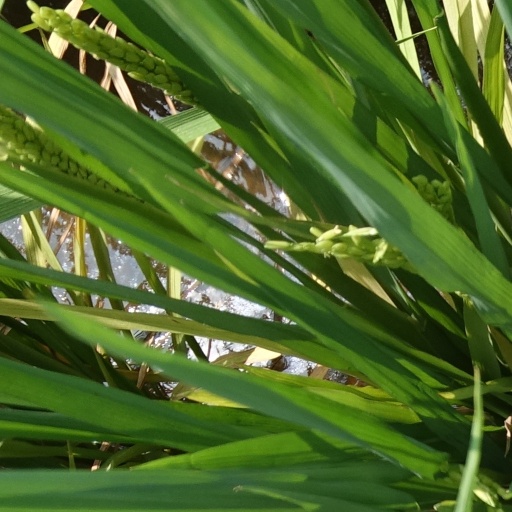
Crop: rice